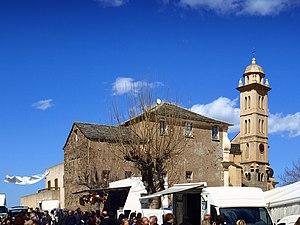
Piedicroce, Castagniccia (Corse) - Merendella 2010 autour de l'église Saint-Pierre et Saint-Paul This building is indexed in the Base Mérimée, a database of architectural heritage maintained by the French Ministry of Culture,
Cet article recense les monuments historiques de la Haute-Corse, en France.
Orezza est une ancienne piève de Corse. Située dans le nord-est de l'île, elle relevait de la province de Bastia sur le plan civil et du diocèse d'Aléria sur le plan religieux.